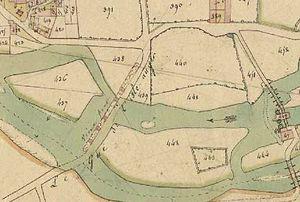
extrait du cadastre napoléonien de Chambourg-sur-Indre, section l'Île Auger B2
Le pont de l'Isle Auger ou pont de Île Auger est un ancien pont médiéval situé à Chambourg-sur-Indre, dans le département français d'Indre-et-Loire.